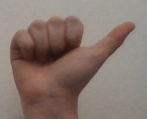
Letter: dhad